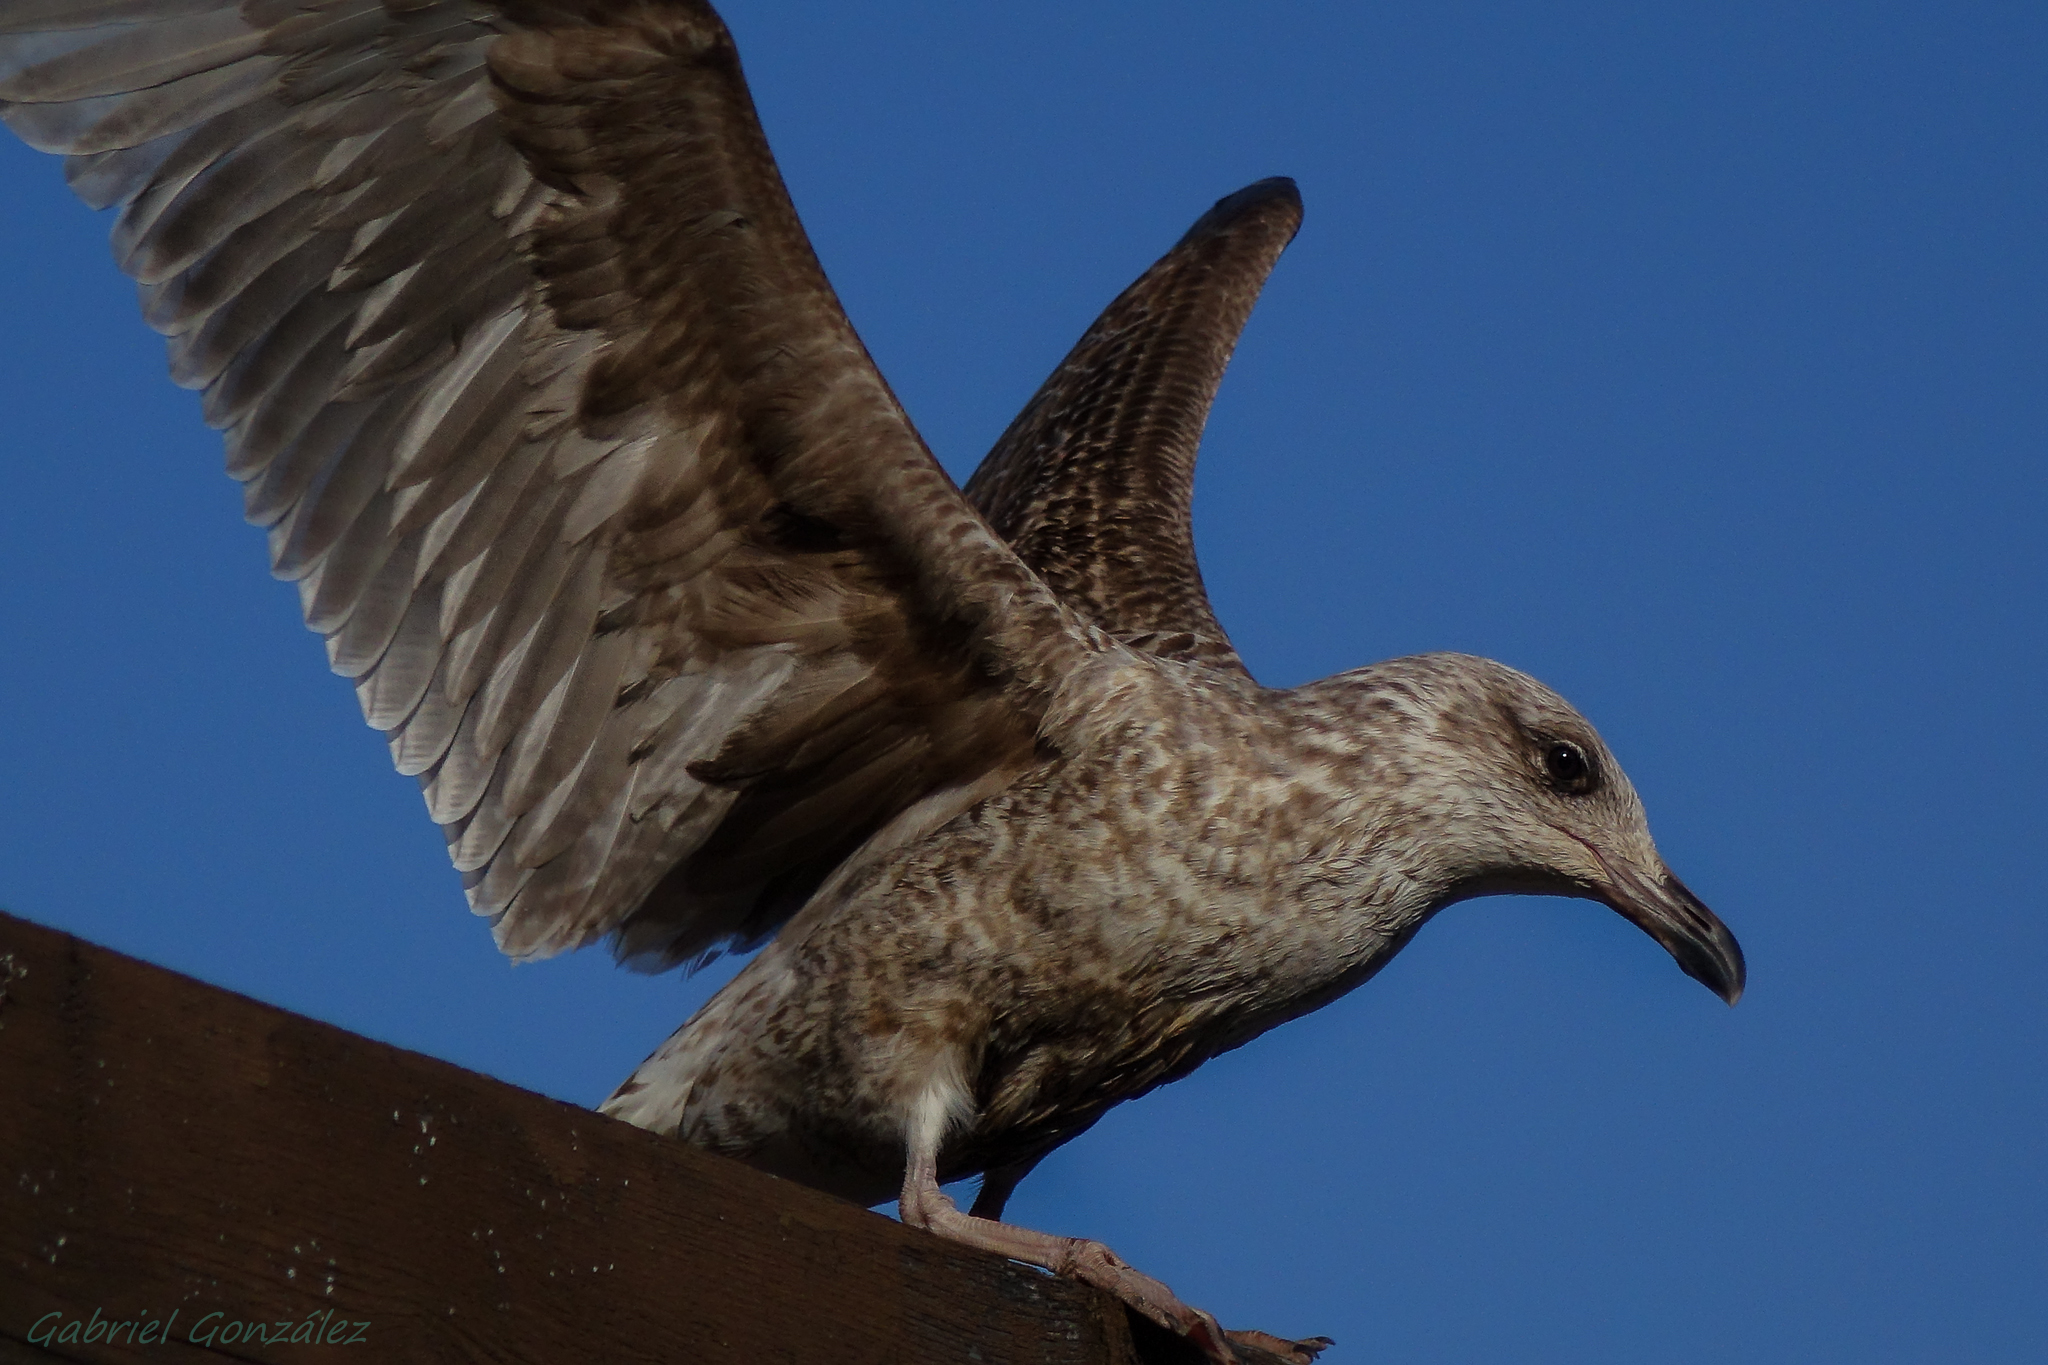
bird, wing, wildlife, beak, fauna, bird of prey, gulls, animals, vertebrate, falcon, ggl1, gaby1, xovesphoto, animales, sonyrx10, rx10, gphoto, xelodegalicia, gaviotas, gabrielcoru a, accipitriformes